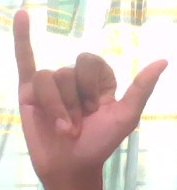
ASL sign: Y